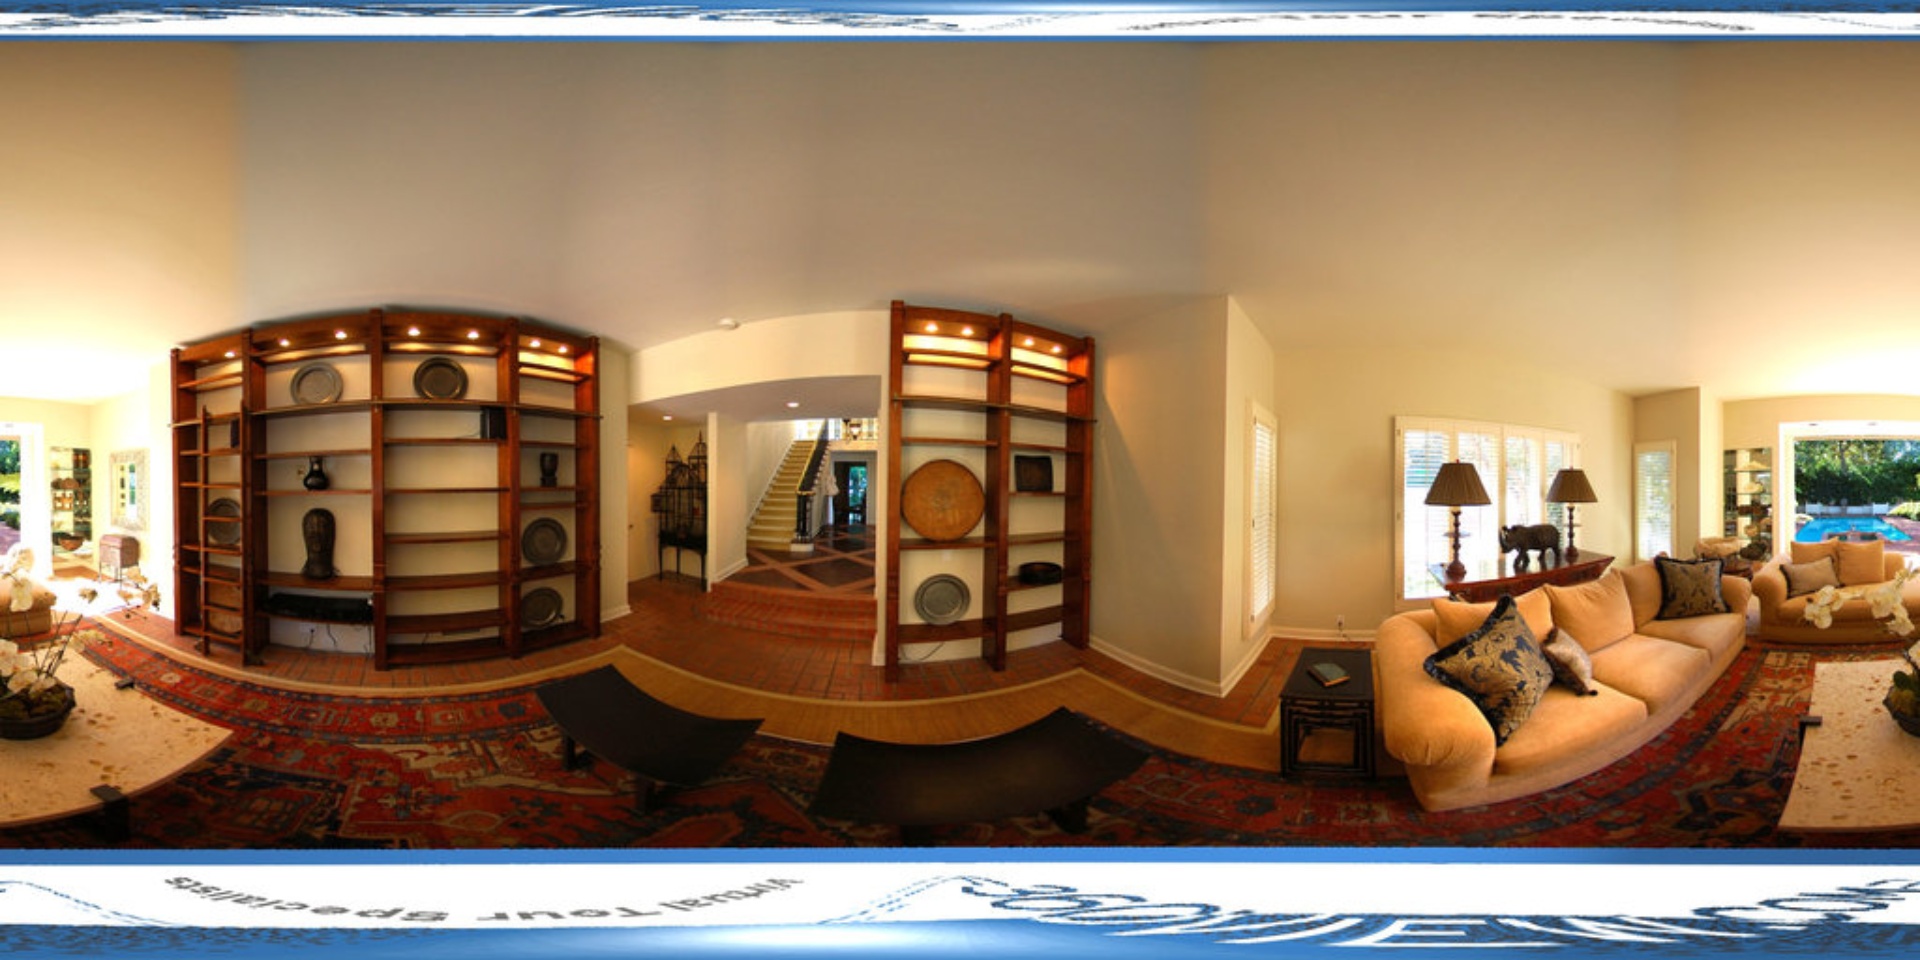
Referred object: the small elephant figurine on the side table

Referred object: the large round wooden tray